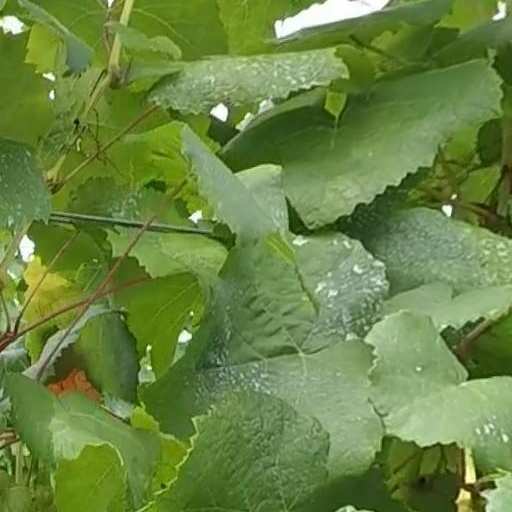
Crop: grape